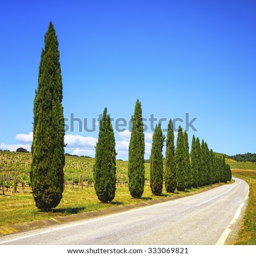
row , vineyard and road in a rural landscape .